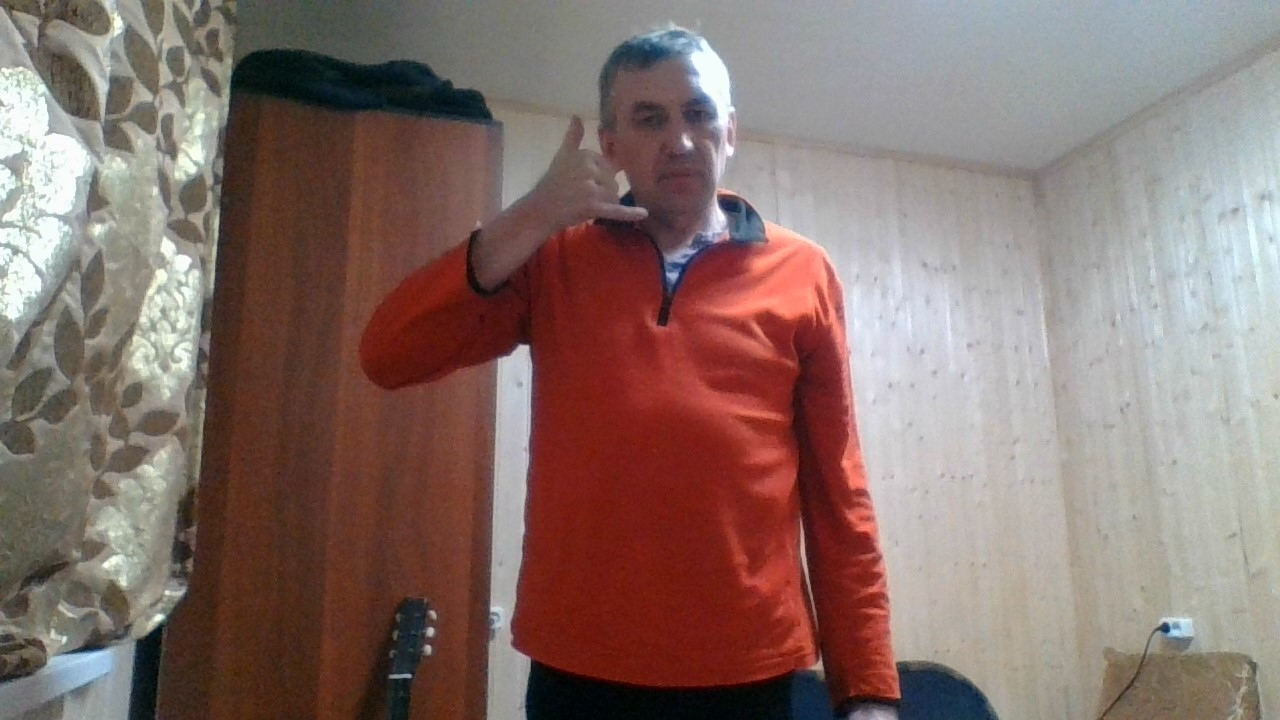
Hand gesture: call